Red belt (Community of Madrid)

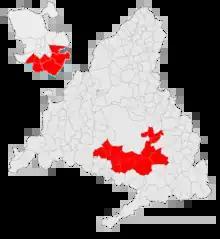
Location of the "red belt" within the Community and the city of Madrid.

The expression red belt is used to designate in the Community of Madrid, since the return to democracy in the last decades of the 20th century, the set of cities located in the southern part of the metropolitan area of the city of Madrid, characterized by their high population of workers or the working class and because of their long history with mayors of the Spanish Socialist Workers' Party or other left parties and coalitions such as the Communist Party of Spain or the United Left. The municipalities represent a total of 21% of the population residing in the Community of Madrid, with six out of the ten most populated municipalities of the region belonging to the red belt. The name is also used to talk about the southern districts of the city of Madrid.